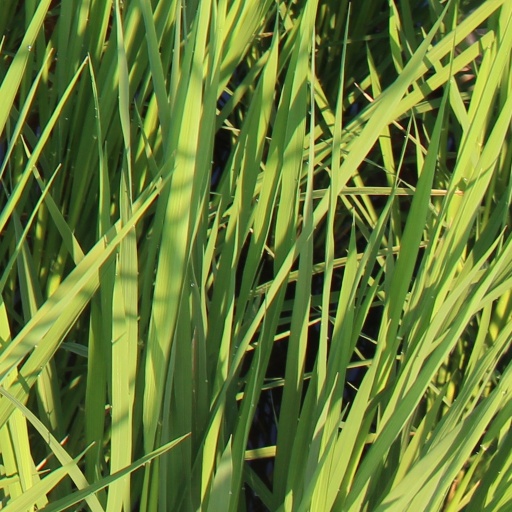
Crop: rice